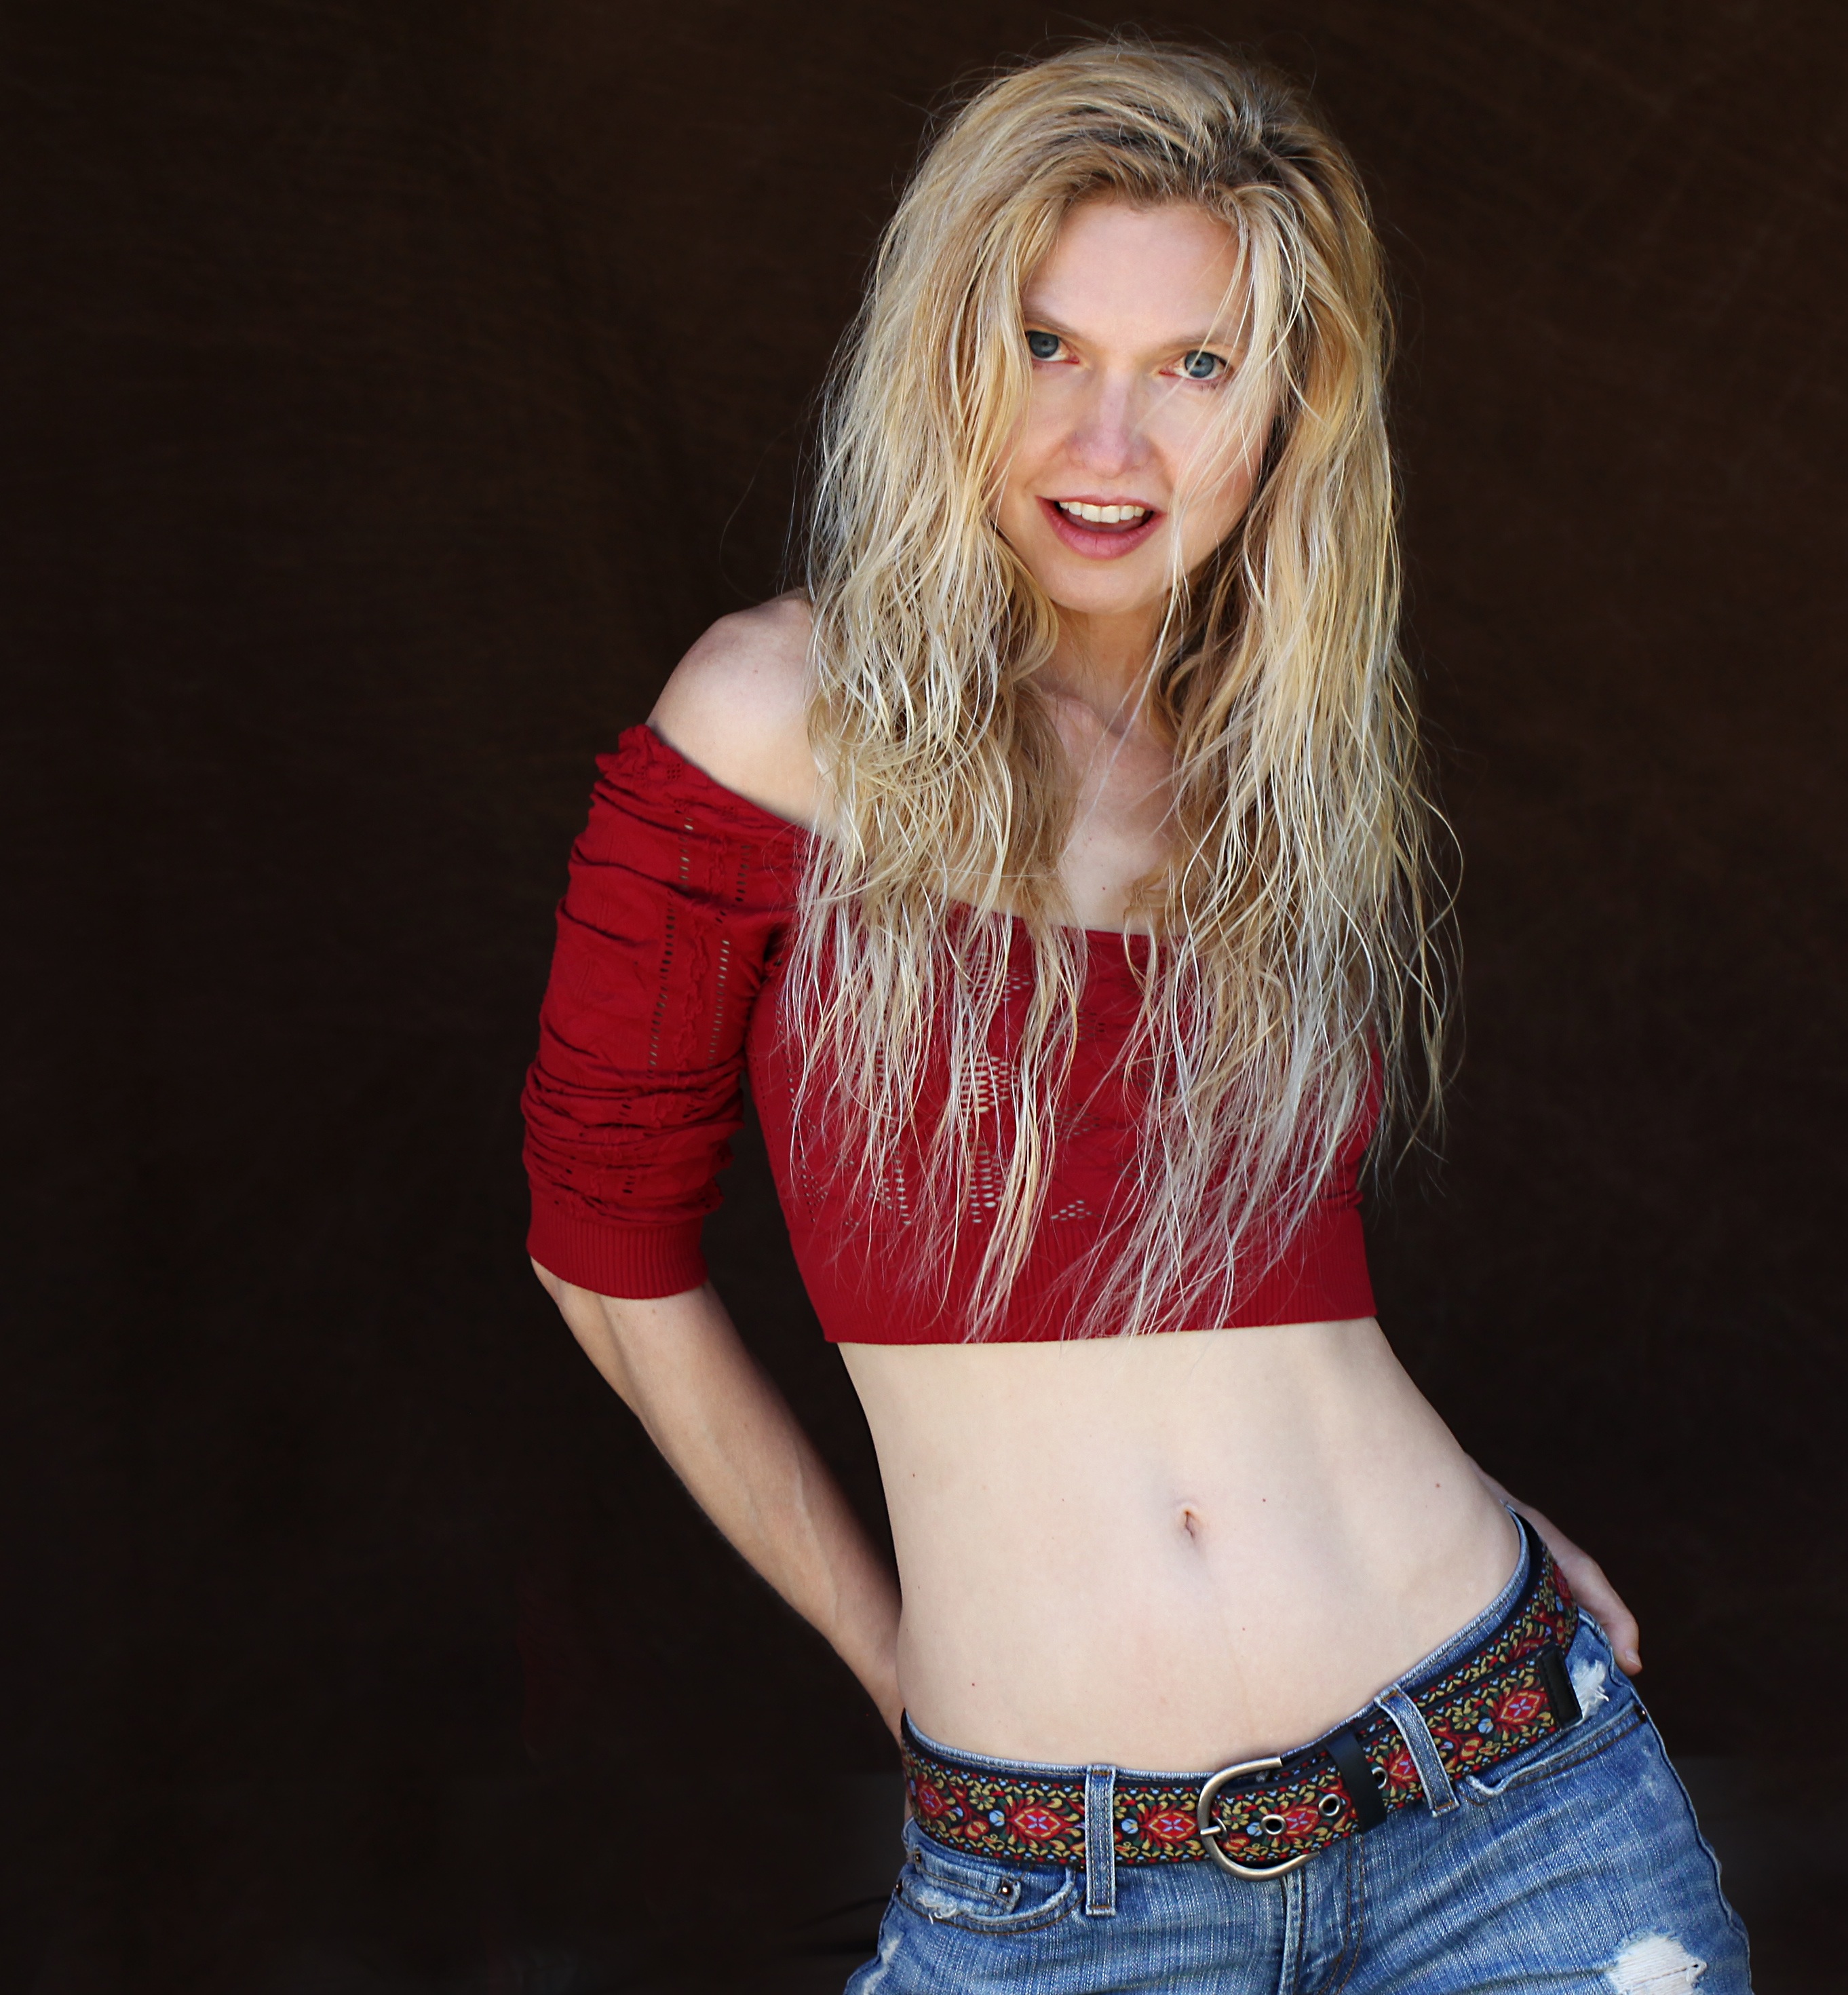
hand, girl, woman, hair, white, photography, trunk, cute, female, leg, singer, model, young, finger, fashion, lady, hairstyle, long hair, human body, caucasian, posing, thigh, singing, beauty, sexy, blond, organ, body, attractive, glamour, sensual, sensuality, abdomen, photo shoot, brown hair, sense, art model